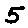
Label: 5